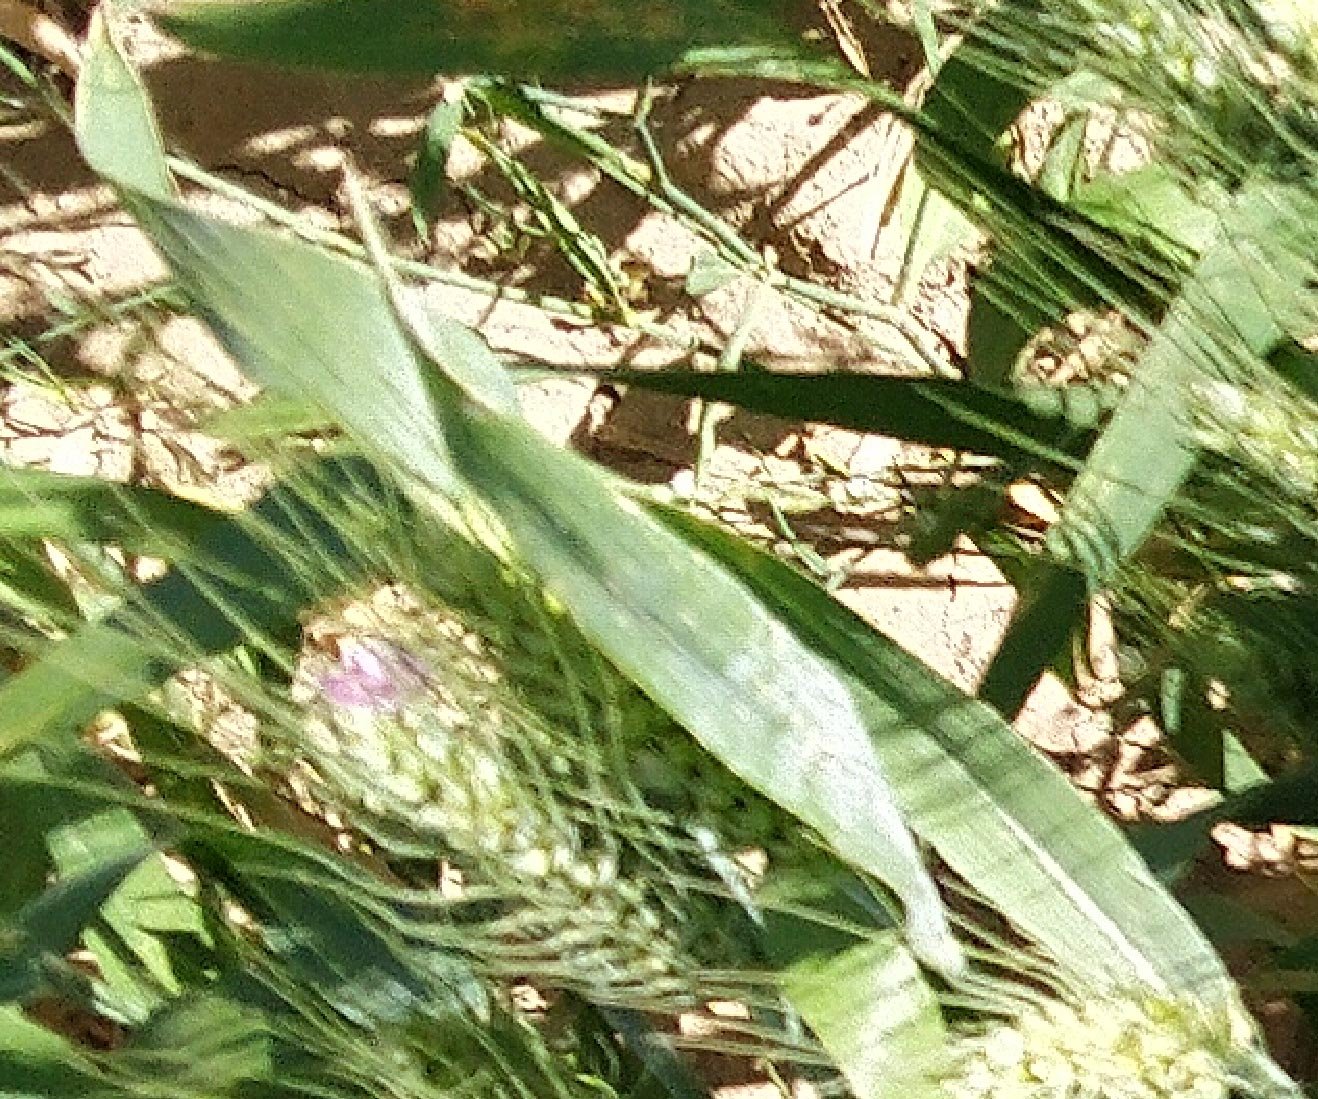
Label: Wheat___Healthy